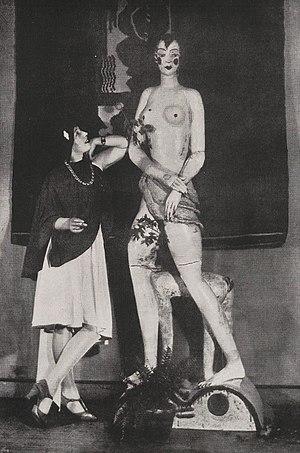
Valerie « Vally » Wieselthier, née le 25 mai 1895 à Vienne et morte le 1ᵉʳ septembre 1945 à New York, est une céramiste, designeuse et sculptrice austro-américaine, qui fut proche du Wiener Werkstätte.